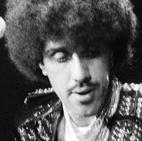
Age: 30